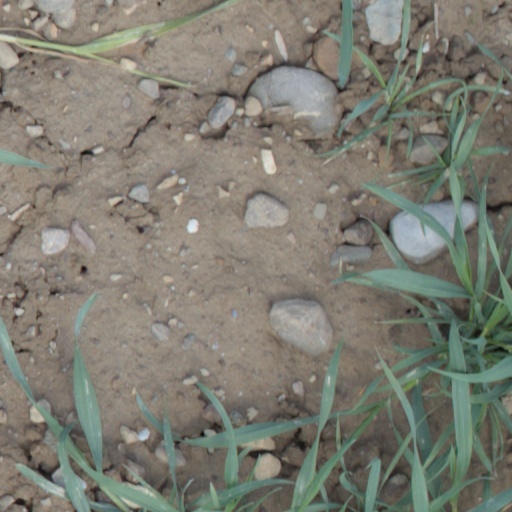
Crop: wheat